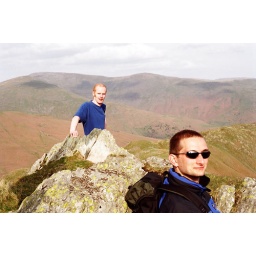
mountain walking in the Lake Distict with Aidan Nigel David and Bruce May 2005 Grasmere Scafell